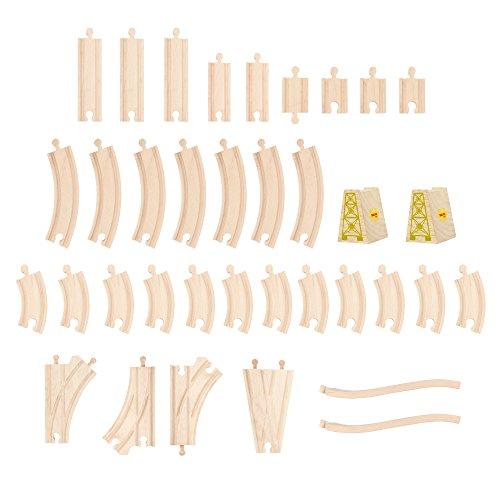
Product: Bigjigs Rail Wooden Fairy Town Train Set - 75 Play Pieces
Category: Toys & Games | Play Vehicles | Play Trains & Railway Sets | Train Sets
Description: All aboard for a magical journey of imaginative play.
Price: $87.00
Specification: ProductDimensions:44.8x27.2x5inches|ItemWeight:7.19pounds|ShippingWeight:7.32pounds(Viewshippingratesandpolicies)|DomesticShipping:ItemcanbeshippedwithinU.S.|InternationalShipping:ThisitemcanbeshippedtoselectcountriesoutsideoftheU.S.LearnMore|ASIN:B00829W6XU|Itemmodelnumber:BJT023|Manufacturerrecommendedage:36months-8years